Saadi Town

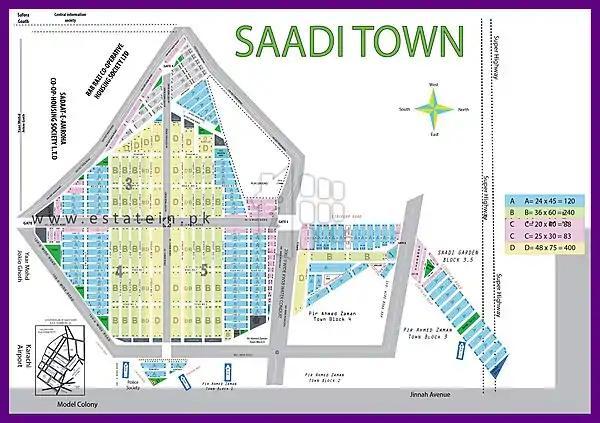
Saadi Town Layout

The suburb residents have enjoyed calm and secure environment, distant from the hustle bustle of the urban center; With all the basic necessities and amenities, including a hospital with Community Center, secondary and high schools, officer's mess, guest hotel, playground, and soccer stadiums, parks, protected forests, multiple markets, Largest Hub of Real Estate Agents in scheme 33, and weekly bazaars.